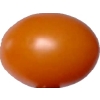
Label: tomato_cherry_orange